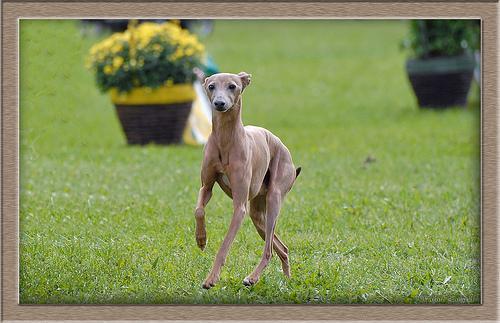
Italian_greyhound